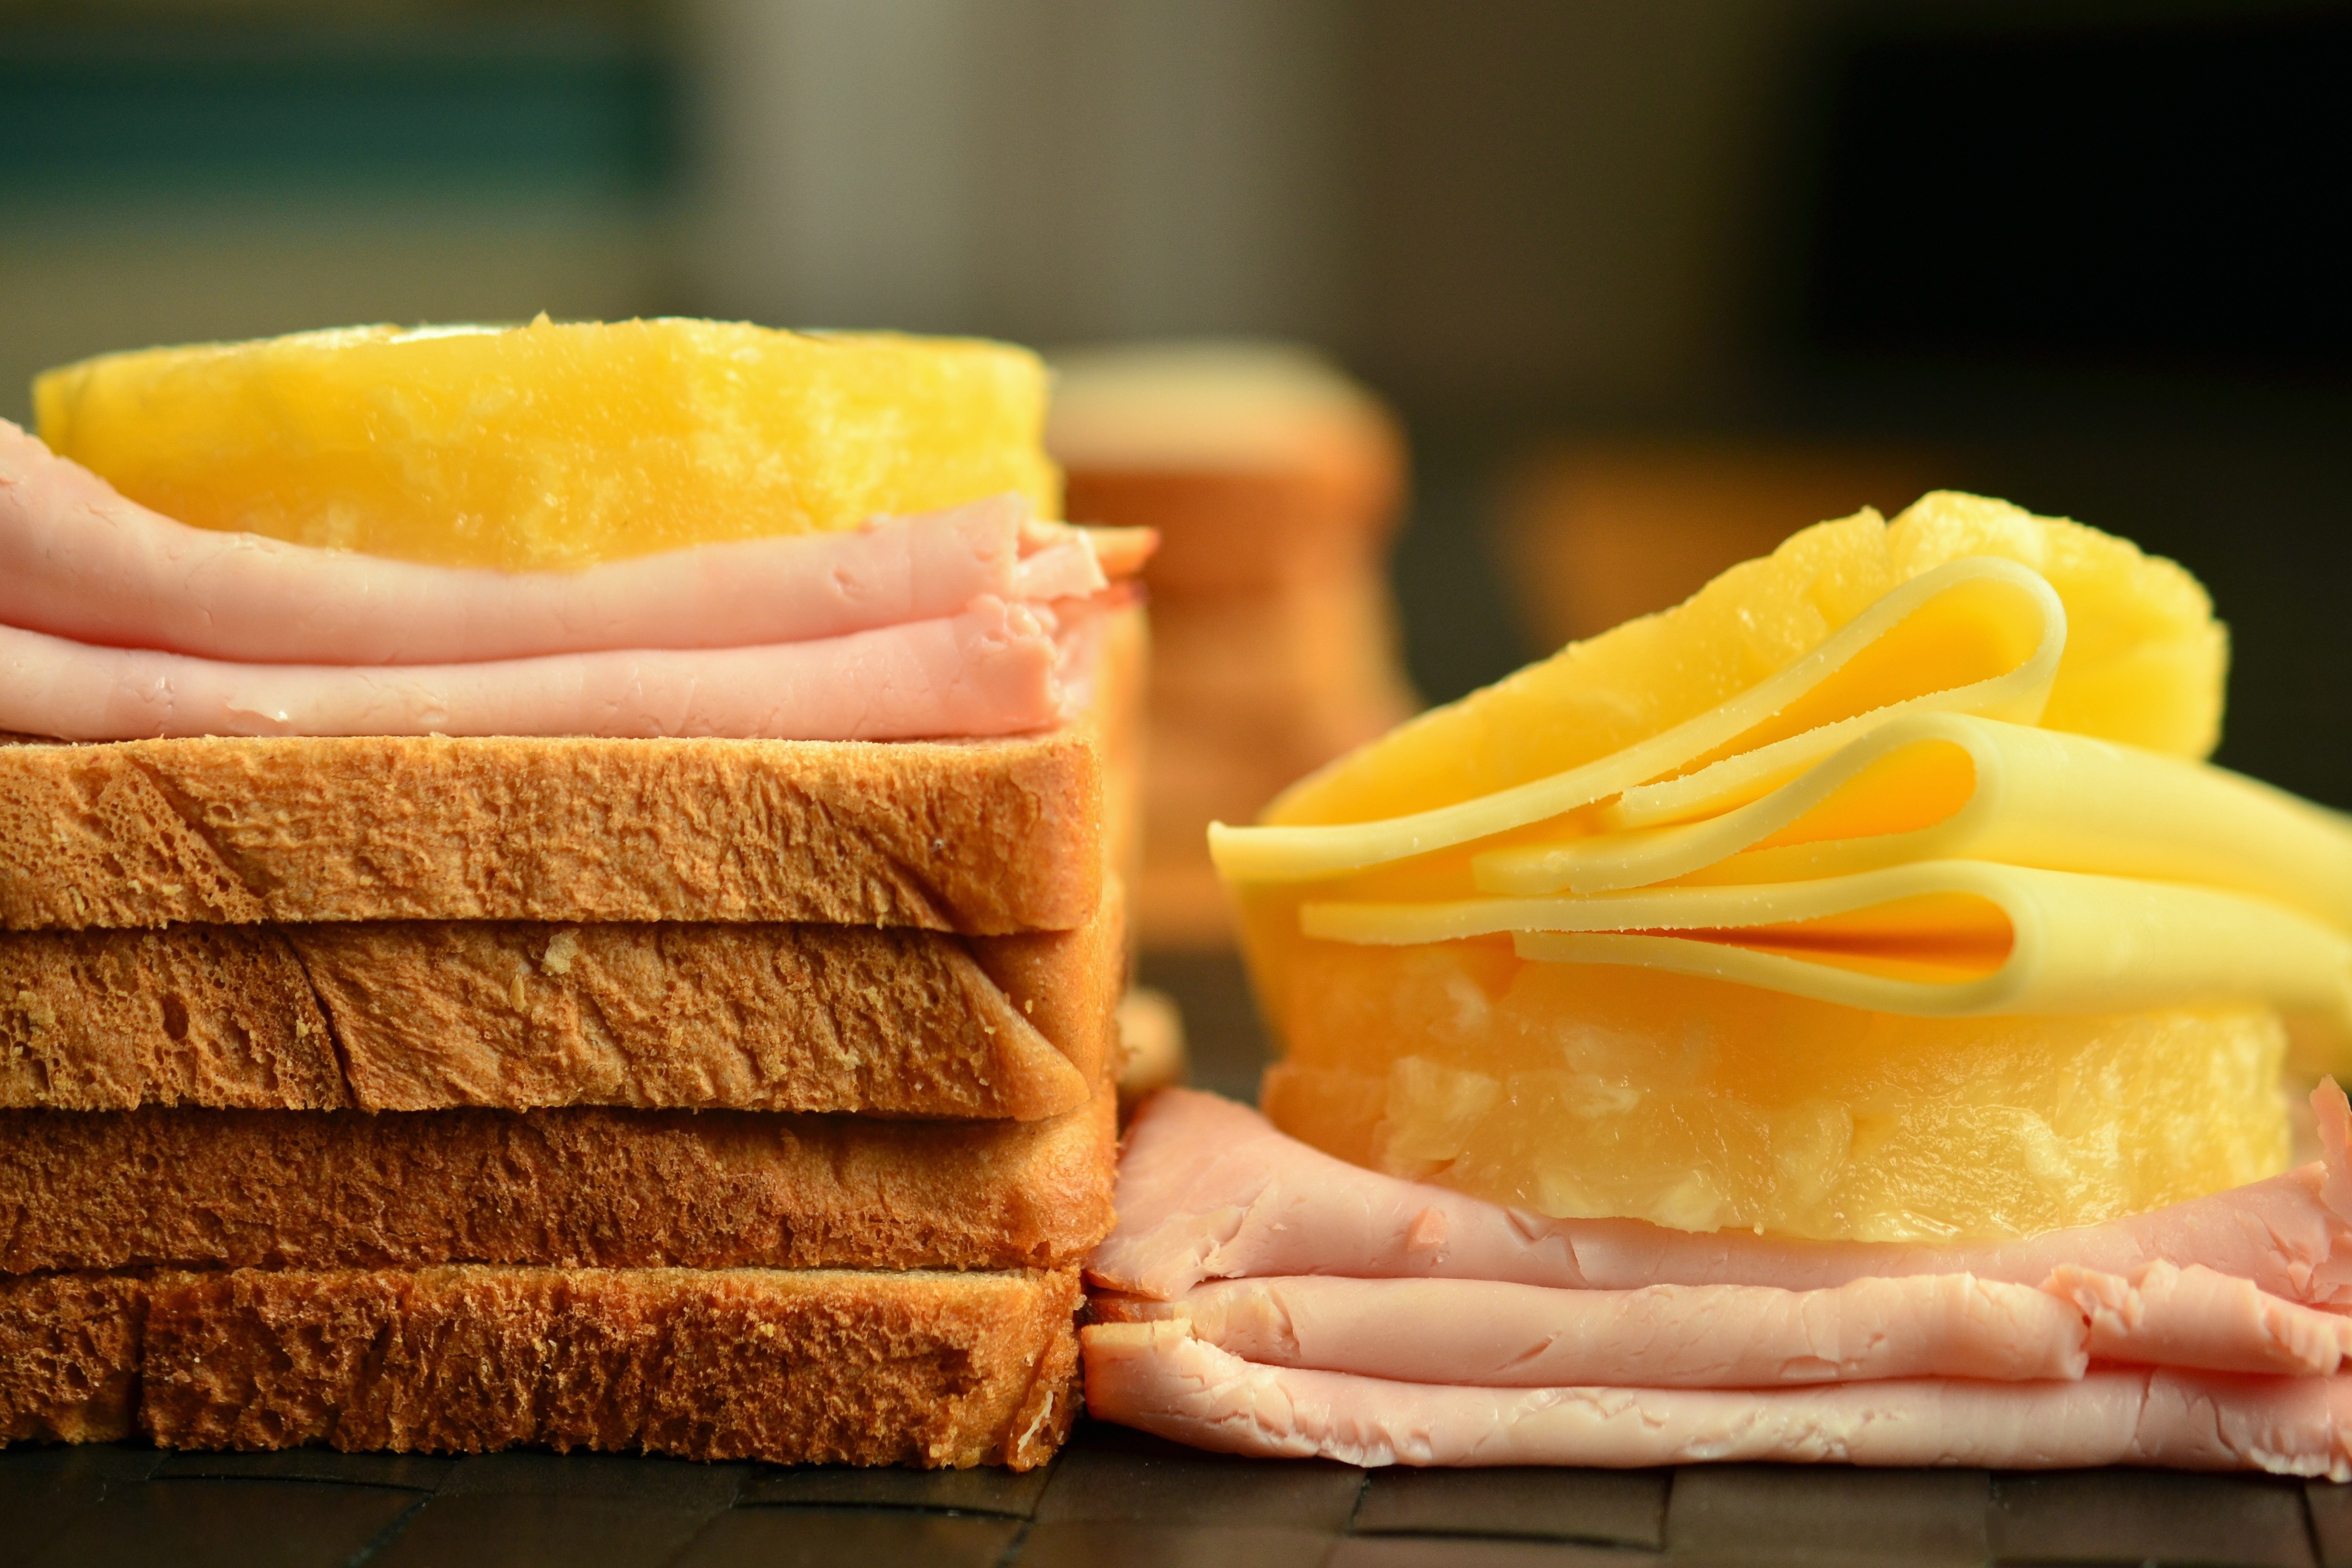
food, dish, spam, cuisine, ingredient, animal fat, ham and cheese sandwich, cheddar cheese, processed cheese, Bologna sandwich, American cheese, ham, cold cut, sandwich, finger food, breakfast, breakfast sandwich, produce, Turkey ham, limburger cheese, salo, brunch, baked goods